Eleanor (picture book)

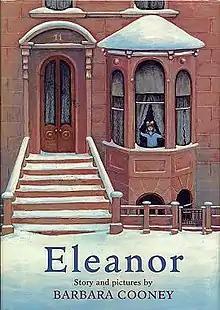
First edition (publ. Viking Press)

Eleanor (1996) is a children's picture book biography of Eleanor Roosevelt's childhood, written by Barbara Cooney, describing her as a shy girl who goes on to do great things.